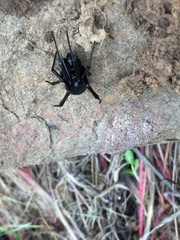
Species: Lactrodectus_hesperus